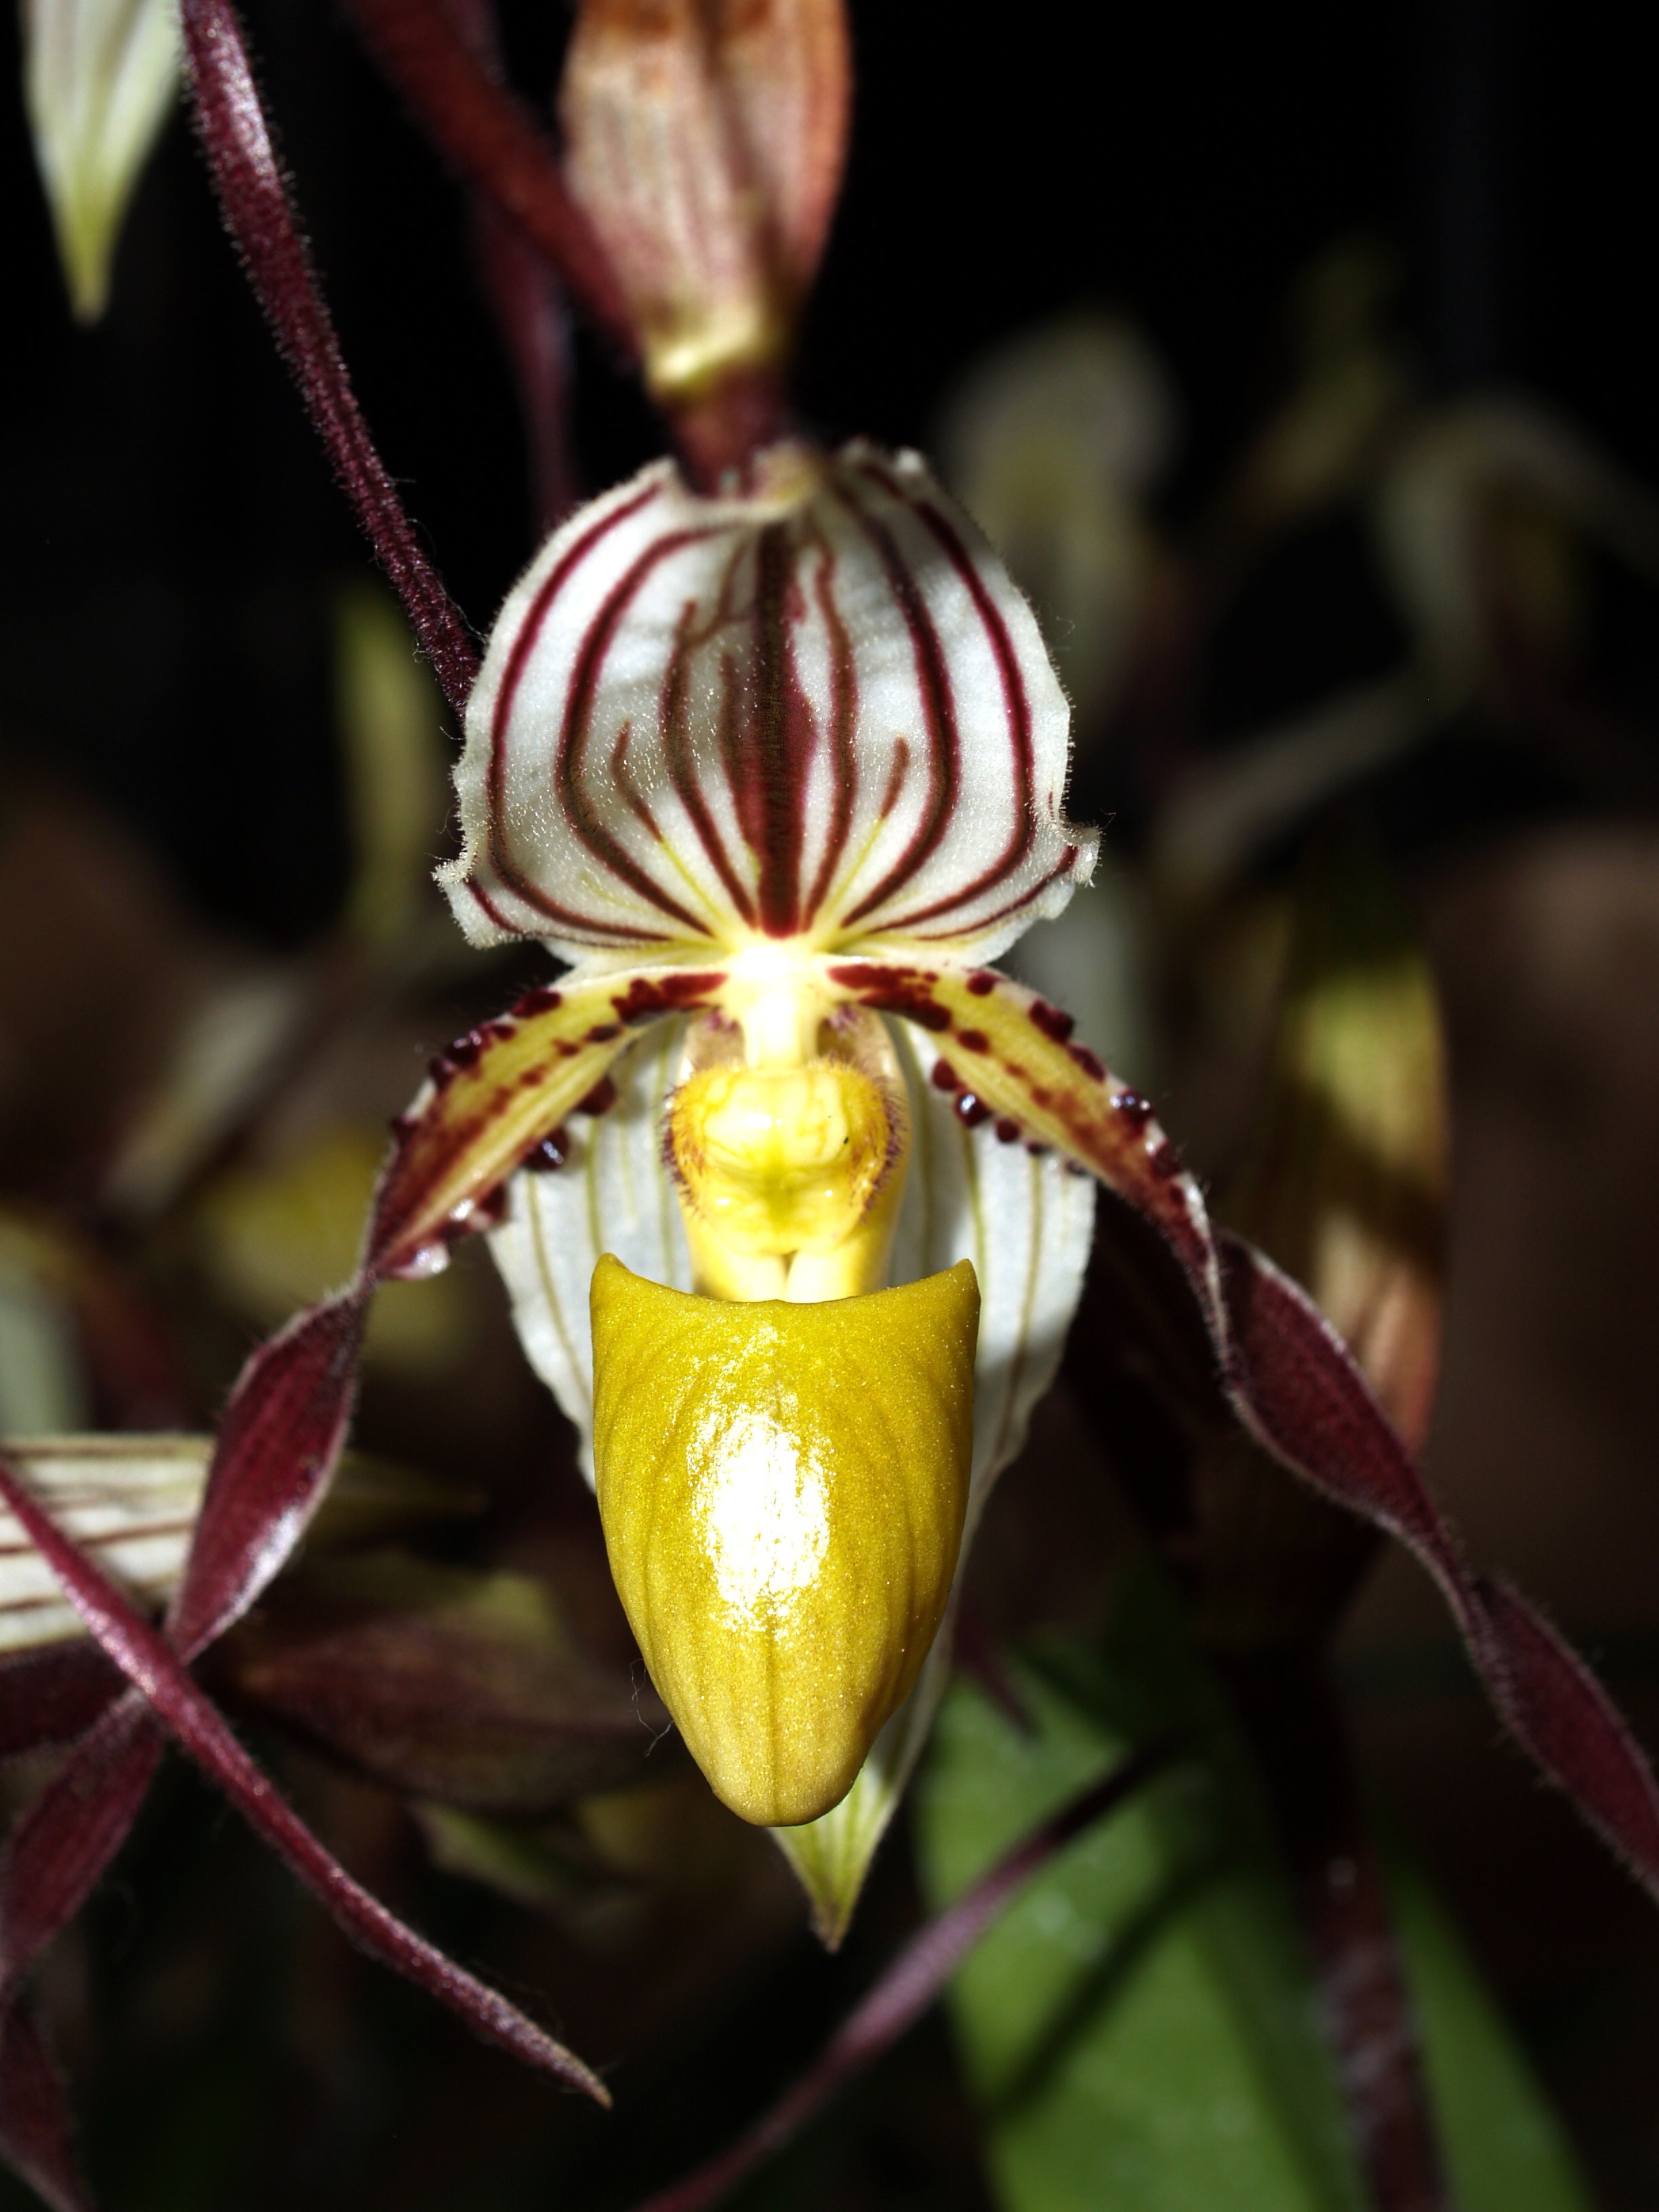
nature, branch, blossom, growth, plant, leaf, flower, purple, petal, bloom, summer, daisy, foliage, bouquet, decoration, spring, tropical, lush, color, natural, clean, botany, pink, flora, botanical, orchid, close up, luxury, ornate, decorative, violet, blowing, bright, head, beautiful, conservation, event, exotic, bud, oriental, elegance, individual, carpel, cypripedium, macro photography, flowering plant, phalanxes, plant stem, land plant, moth orchid, fly orchid